Question: What is the score?
Tambaya: Nawa aka ci?
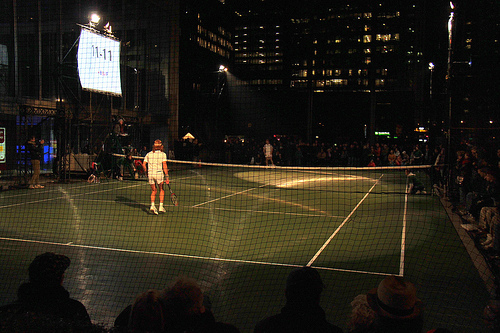
Answer: 11-11.
Amsa: 11-11.